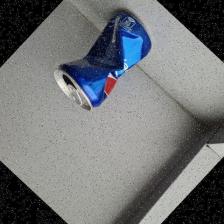
Label: cans